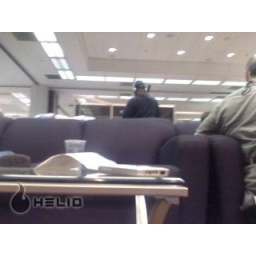
my seat for the billgates keynote. on the floor in the press room, behind a guy with a video camera